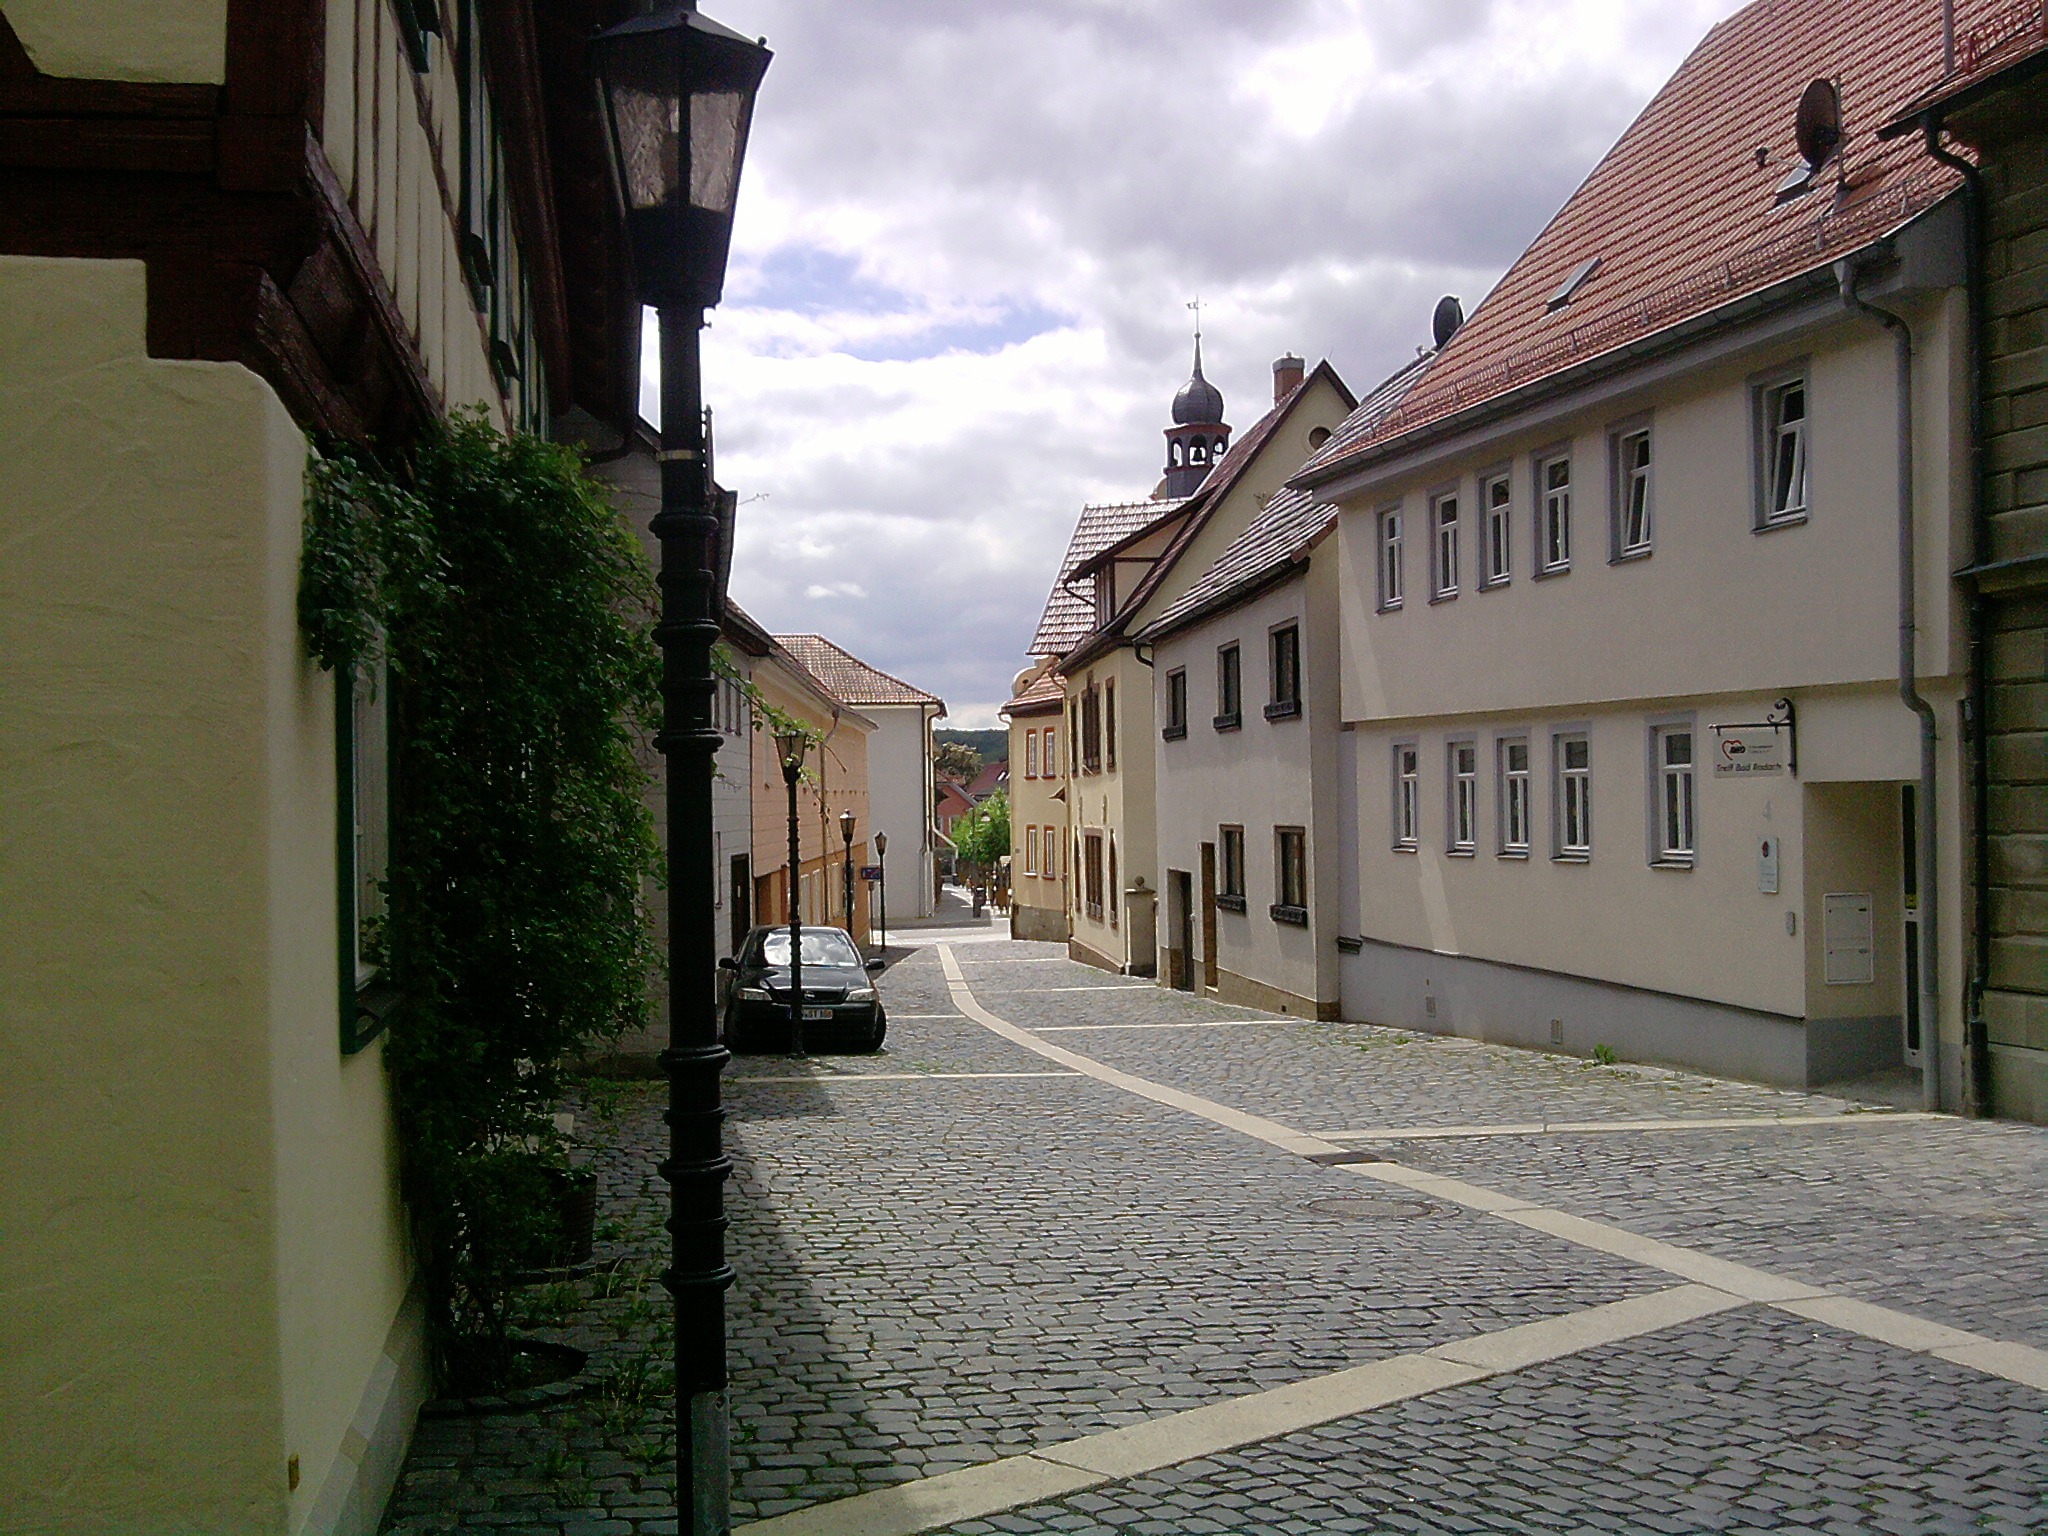
architecture, road, street, house, town, alley, city, village, facade, property, lane, patch, old town, infrastructure, estate, neighbourhood, urban area, residential area, human settlement